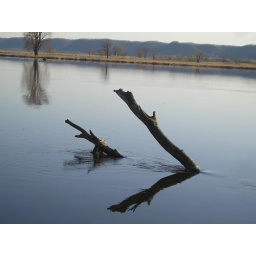
tree branches stuck in the water at the county park &amp;quot;goose island&amp;quot; (la crosse wi)